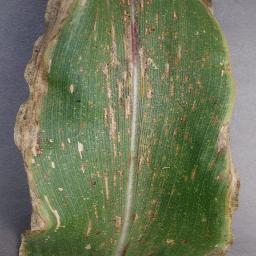
Label: Corn___Cercospora_leaf_spot Gray_leaf_spot